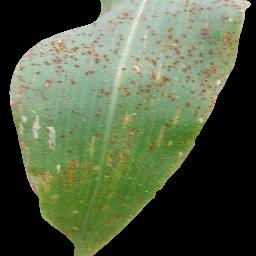
Label: Corn___Common_rust